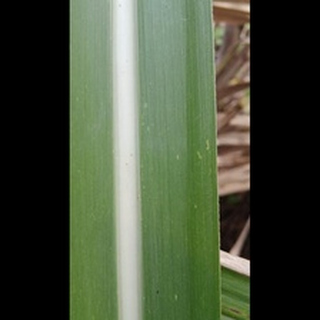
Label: healthy_sugarcane